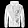
Label: Coat